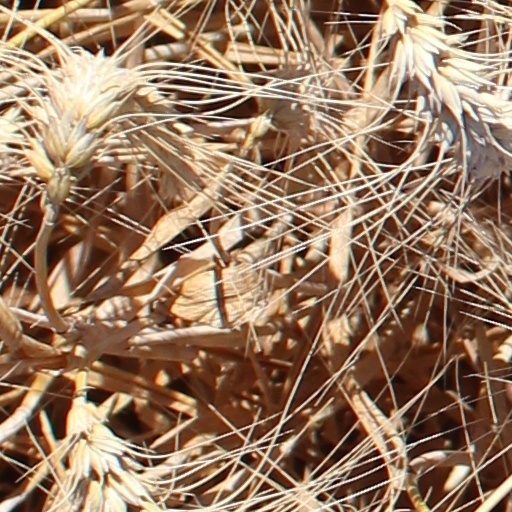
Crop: wheat